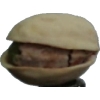
Label: pistachio